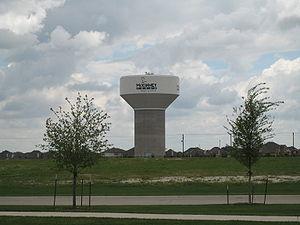
McKinney est une ville du Texas, dans le comté de Collin, aux États-Unis. Avec 136 073 habitants recensés en 2010, elle est la neuvième ville la plus peuplée du Texas. Elle est la ville de plus de 50 000 habitants à avoir eu la croissance la plus rapide du pays, la seconde en 2007 et la troisième en 2008, cette fois-ci parmi les villes de plus de 100 000.